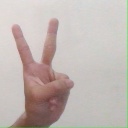
अक्षर: क